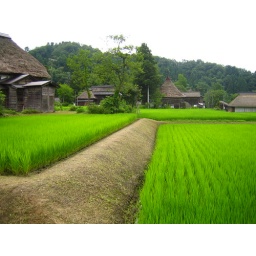
A rice field and some traditional farm houses in a small village in the South of Niigata, Japan.